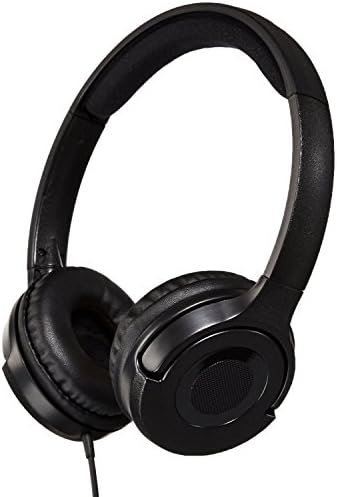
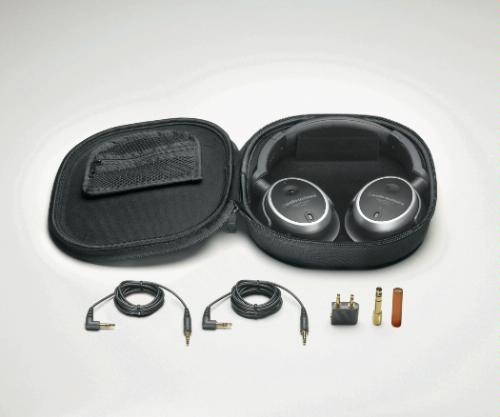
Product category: headphones
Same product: no